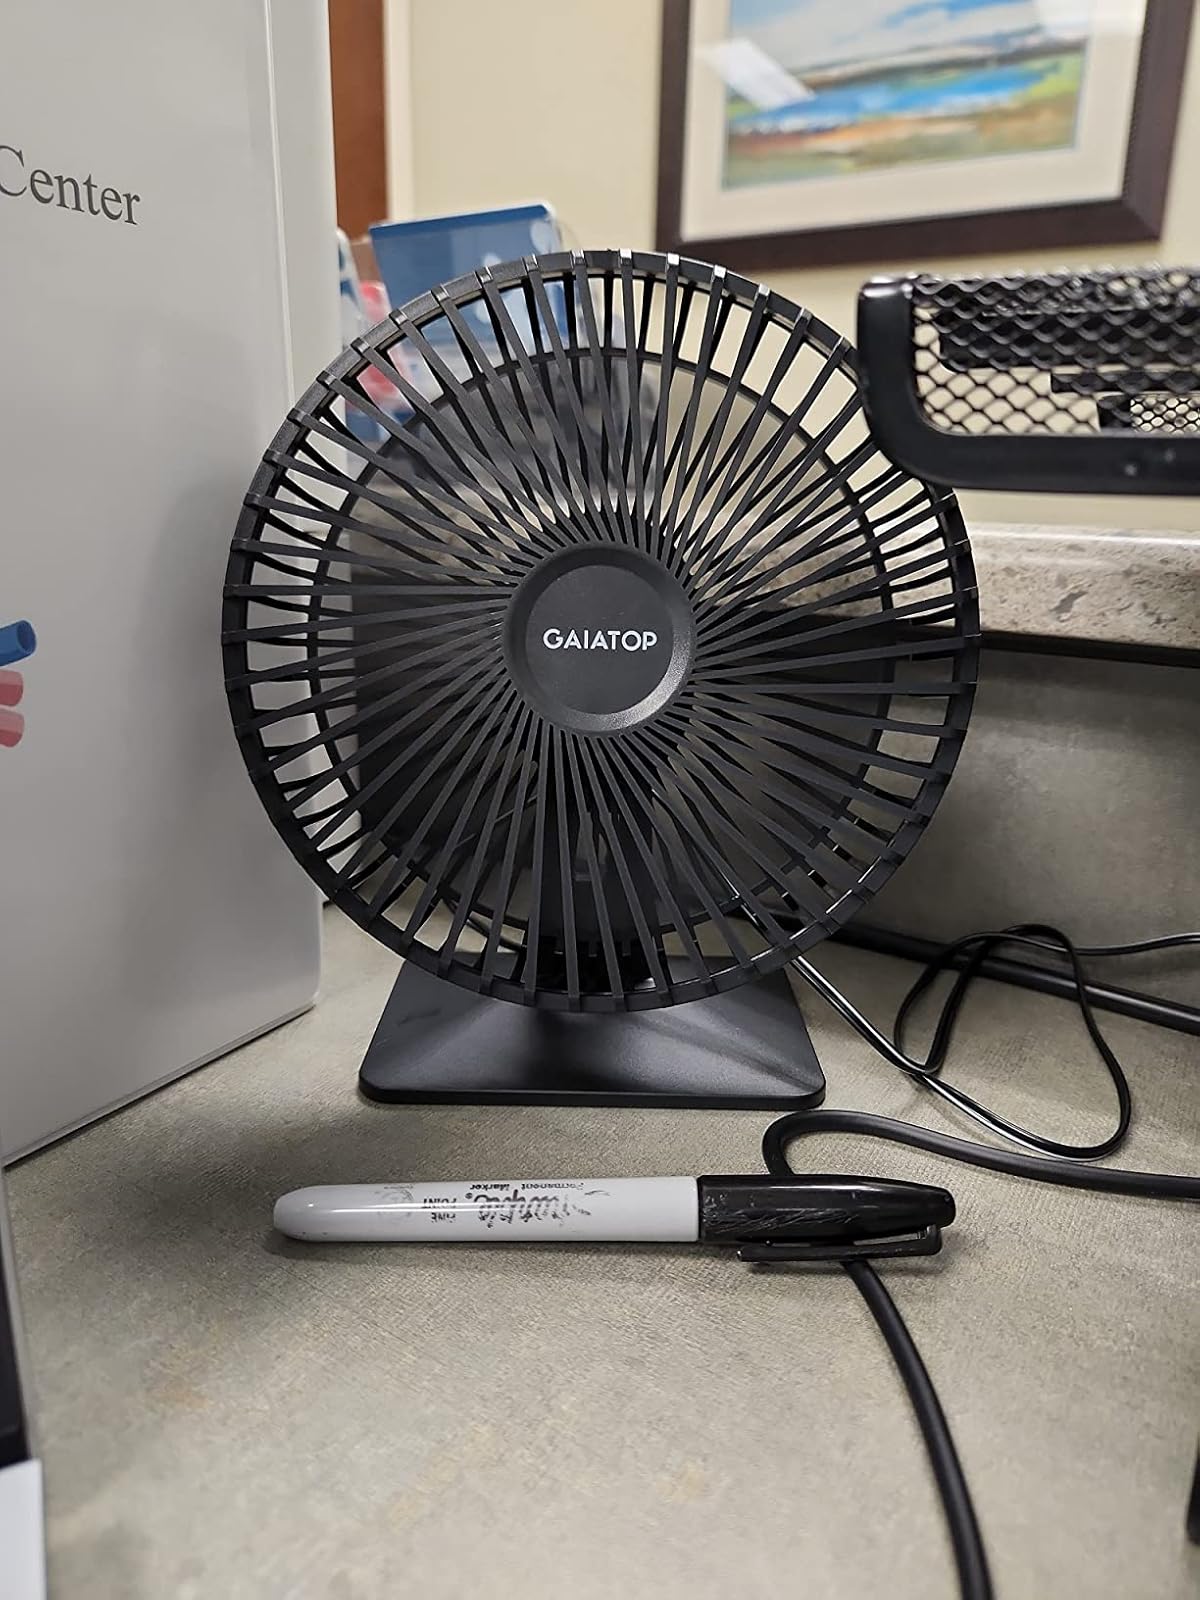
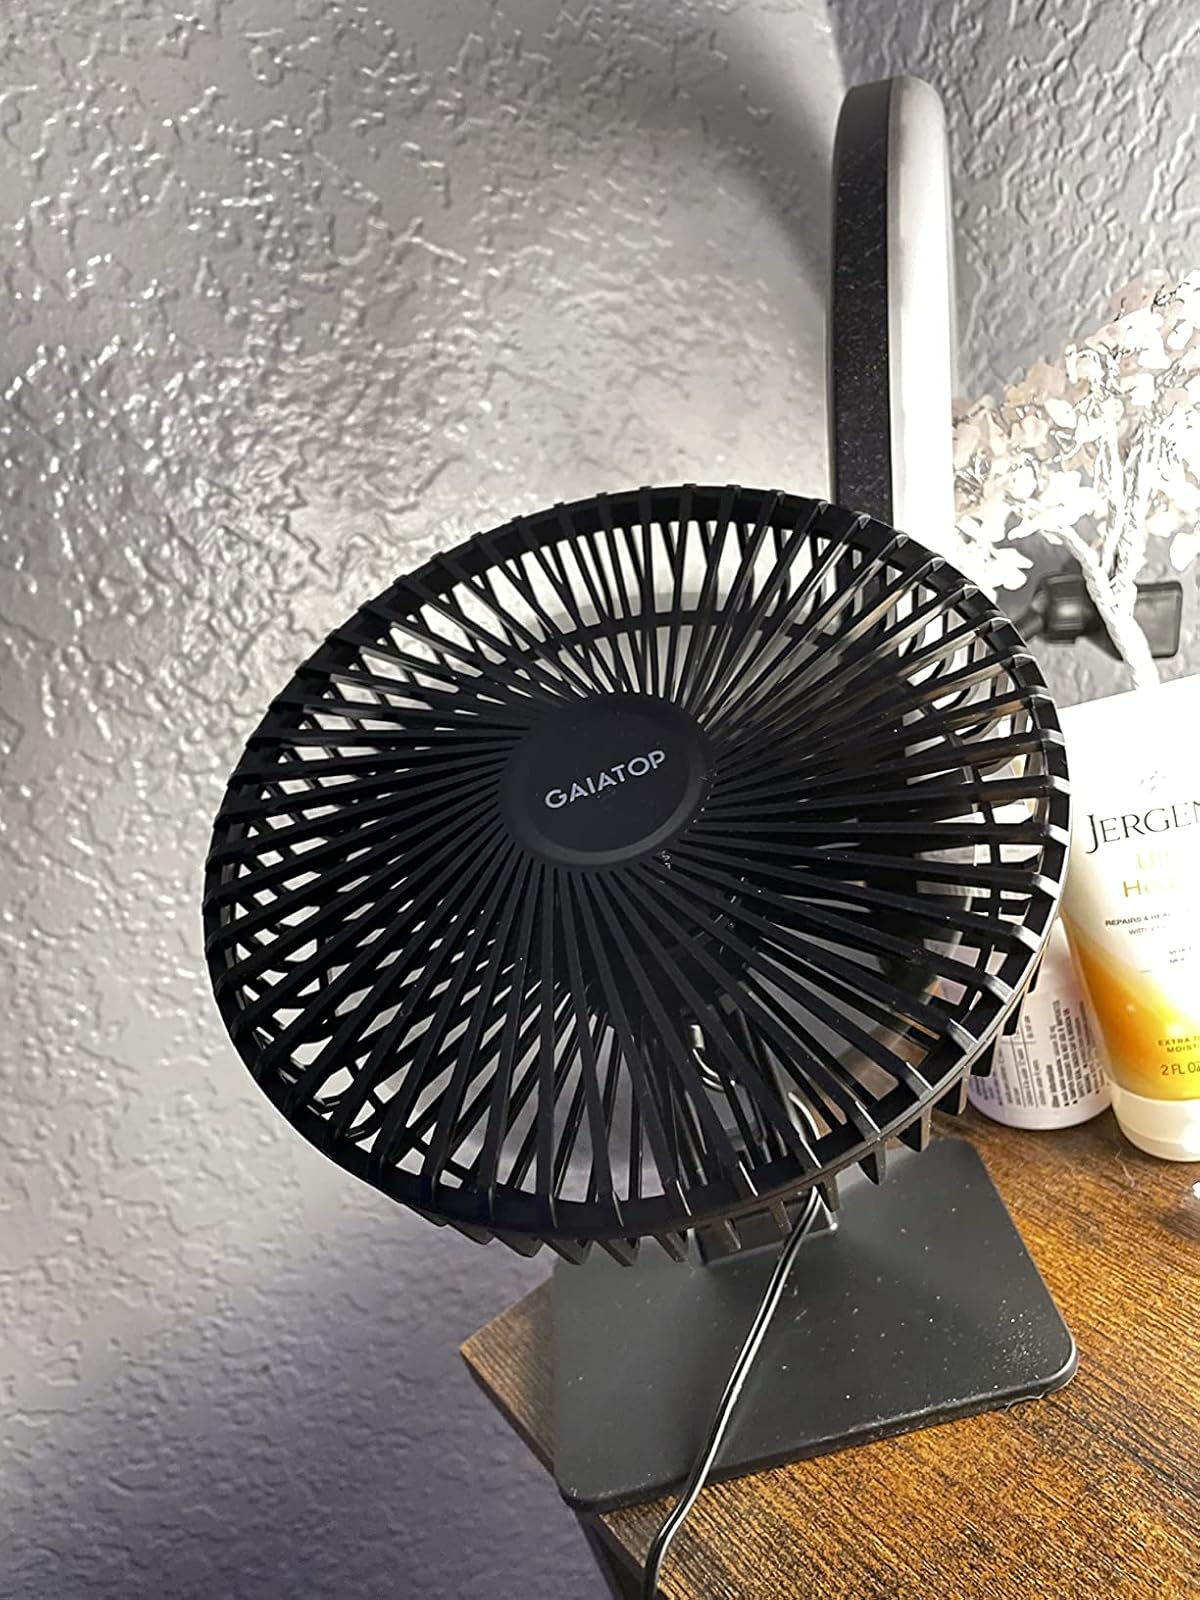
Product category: fan
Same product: yes